Stu Hart 50th Anniversary Show

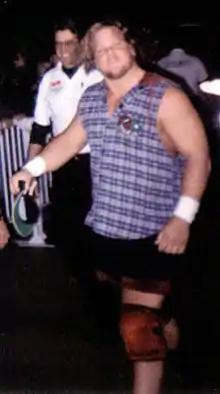
Rad Radford represented the WWF against Chris Benoit.

After the fourth match ended, Chris Benoit and Rad Radford made their way to the ring for a special "World Championship Wrestling vs. World Wrestling Federation" bout. Benoit, representing WCW, was originally scheduled to face The 1-2-3 Kid. Benoit and Radford shook hands out of respect before the match started. The two wrestled for over ten minutes. Benoit caught Radford as he climbed to the wrestling ring's top turnbuckle and executed a top rope superplex to pin his opponent. The next match was between Keith Hart and The 1-2-3 Kid. Hart controlled the first few minutes of the match before being thrown out of the ring. The 1-2-3 Kid then performed a pescado, a slingshot crossbody where the wrestler goes from the inside of the ring over the top ring rope to the outside, on Hart. This resulted in both men to crashing into the announcer's table. Returning to the ring, The 1-2-3 Kid attempted a frog splash from the top rope but Hart was able to put his knees up in time. This allowed Hart not only to block the maneuver but also cause The 1-2-3 Kid to injure his leg in the process. Sensing victory, Hart targeted his opponent's knee for the remainder of the match. As Hart attempted to put The 1-2-3 Kid in a figure-four leglock, however, The 1-2-3 Kid turned the tables by trapping Hart with an inside cradle. Afterwards, Hart thanked the fans in attendance and wished his father, Stu Hart, a happy 80th birthday.